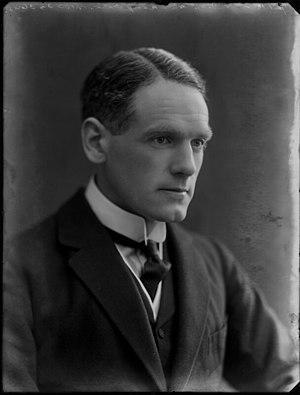
Douglas Hewitt Hacking, 1ᵉʳ baron Hacking est un homme politique conservateur britannique.